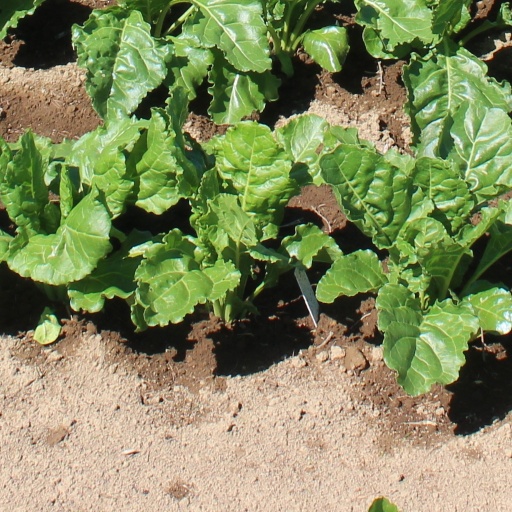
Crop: sugar beet